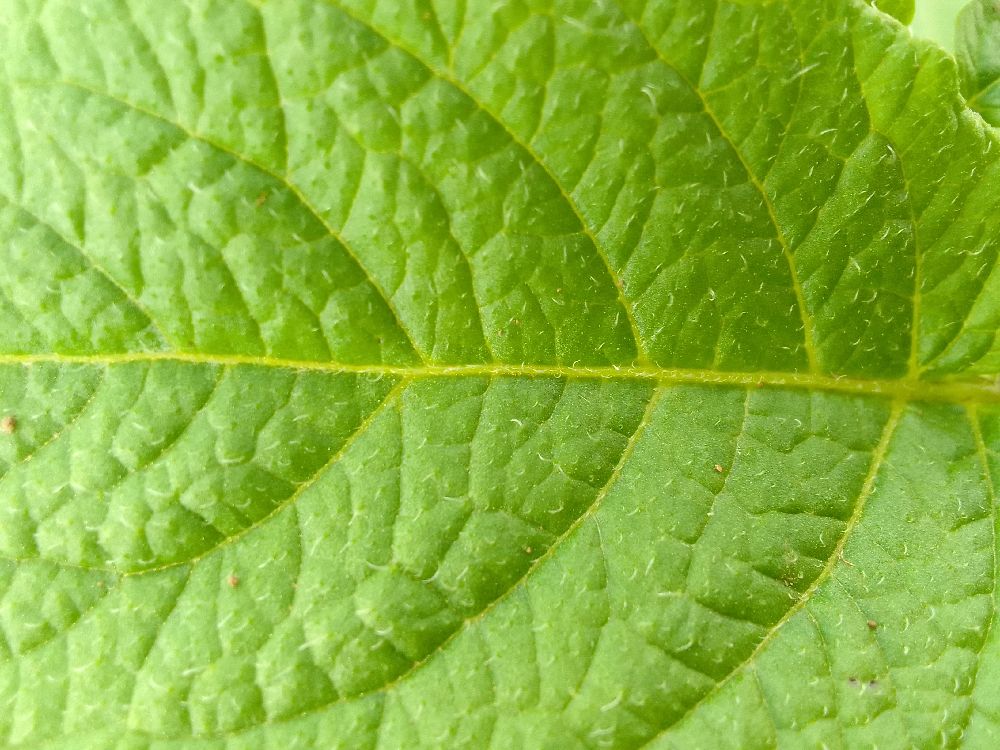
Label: Healthy